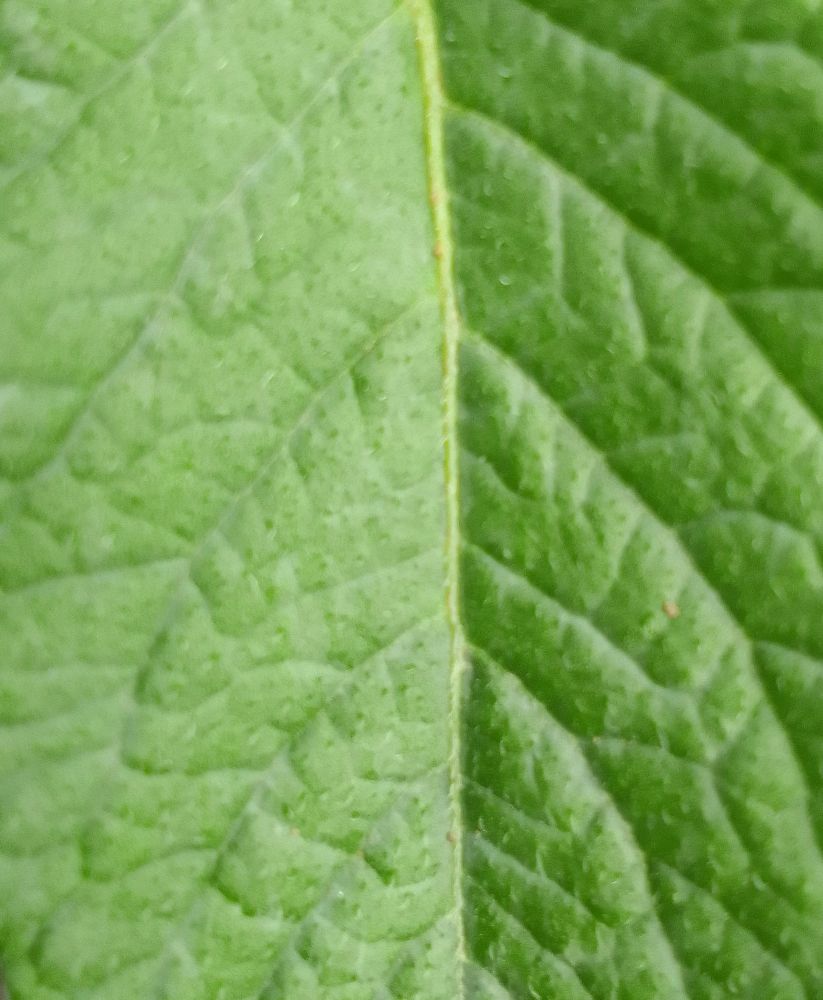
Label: Healthy